Arthur Thompson (Australian footballer)

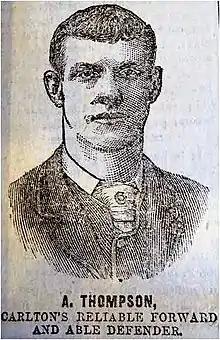
Thompson in 1893

Arthur Ernest Thompson (6 November 1871 – 26 June 1955) was an Australian rules footballer who played for the Carlton Football Club in the Victorian Football League (VFL).